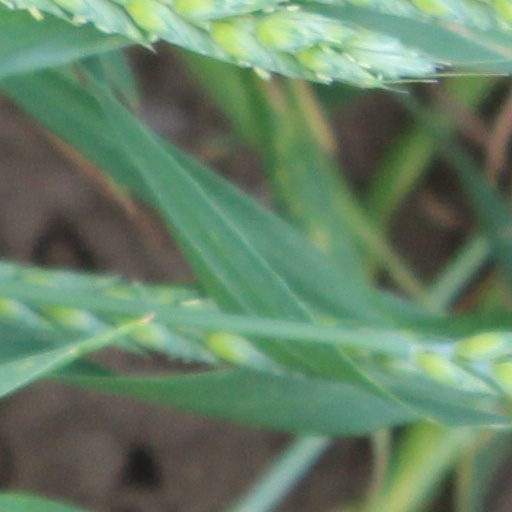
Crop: wheat